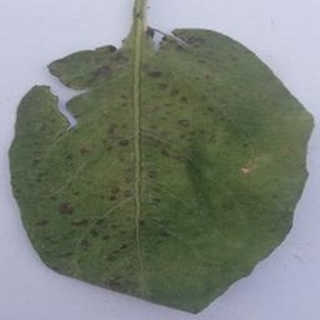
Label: potato_early_blight